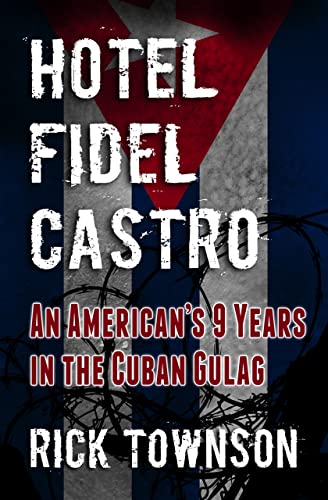
Hotel Fidel Castro: An American's Nine Years in the Cuban Gulag
Category: Buy a Kindle
About the Author Rick Townson lives in Key West, Florida, and spends his time as the captain of Sunshine Charters, exploring the bayside waters of the lower Florida Keys. "Hotel Fidel Castro: An American's Nine Years in the Cuban Gulag" is his memoir of nine brutal years spent in Cuba's prisons.
Features: A lapse in judgment, a terrible storm at sea and bad luck conspired to put American Rick Townson in port in Cuba with hundreds of pounds of marijuana hidden on the boat he helped sail. Arrested and left to the dubious mercy of dictator Fidel Castro's hostile government, a man who had never before been a criminal was forced to spend nine years in the hellholes of the island's prison system. With an eye for the absurdities of captivity, from the jailers' attempts at political "re-education" to the daily battle against rats and hunger, Townson candidly tells the story of his ordeal in HOTEL FIDEL CASTRO, along with the often outrageous tales of other foreigners trapped in the web of Cuba's twisted justice system.